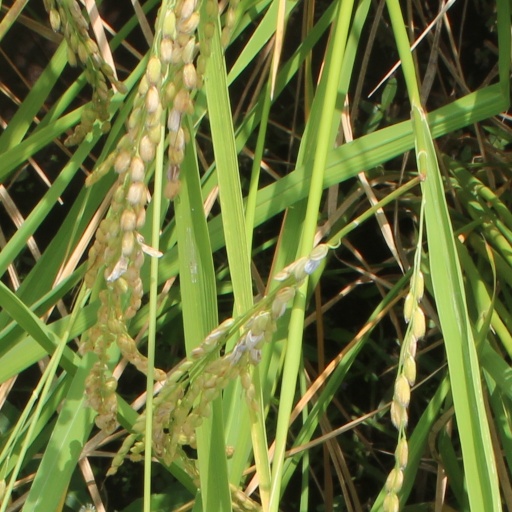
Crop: rice